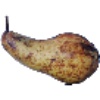
Label: Pear Abate 1